Sky position (RA, Dec in degrees): 162.028, 7.207
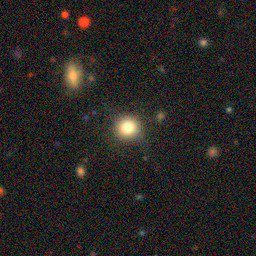
Galaxy morphology: Round Smooth Galaxies